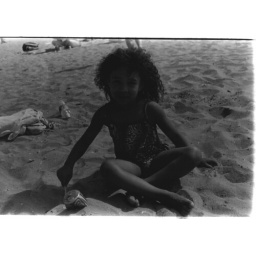
girl in sand